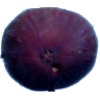
Label: Fig 1